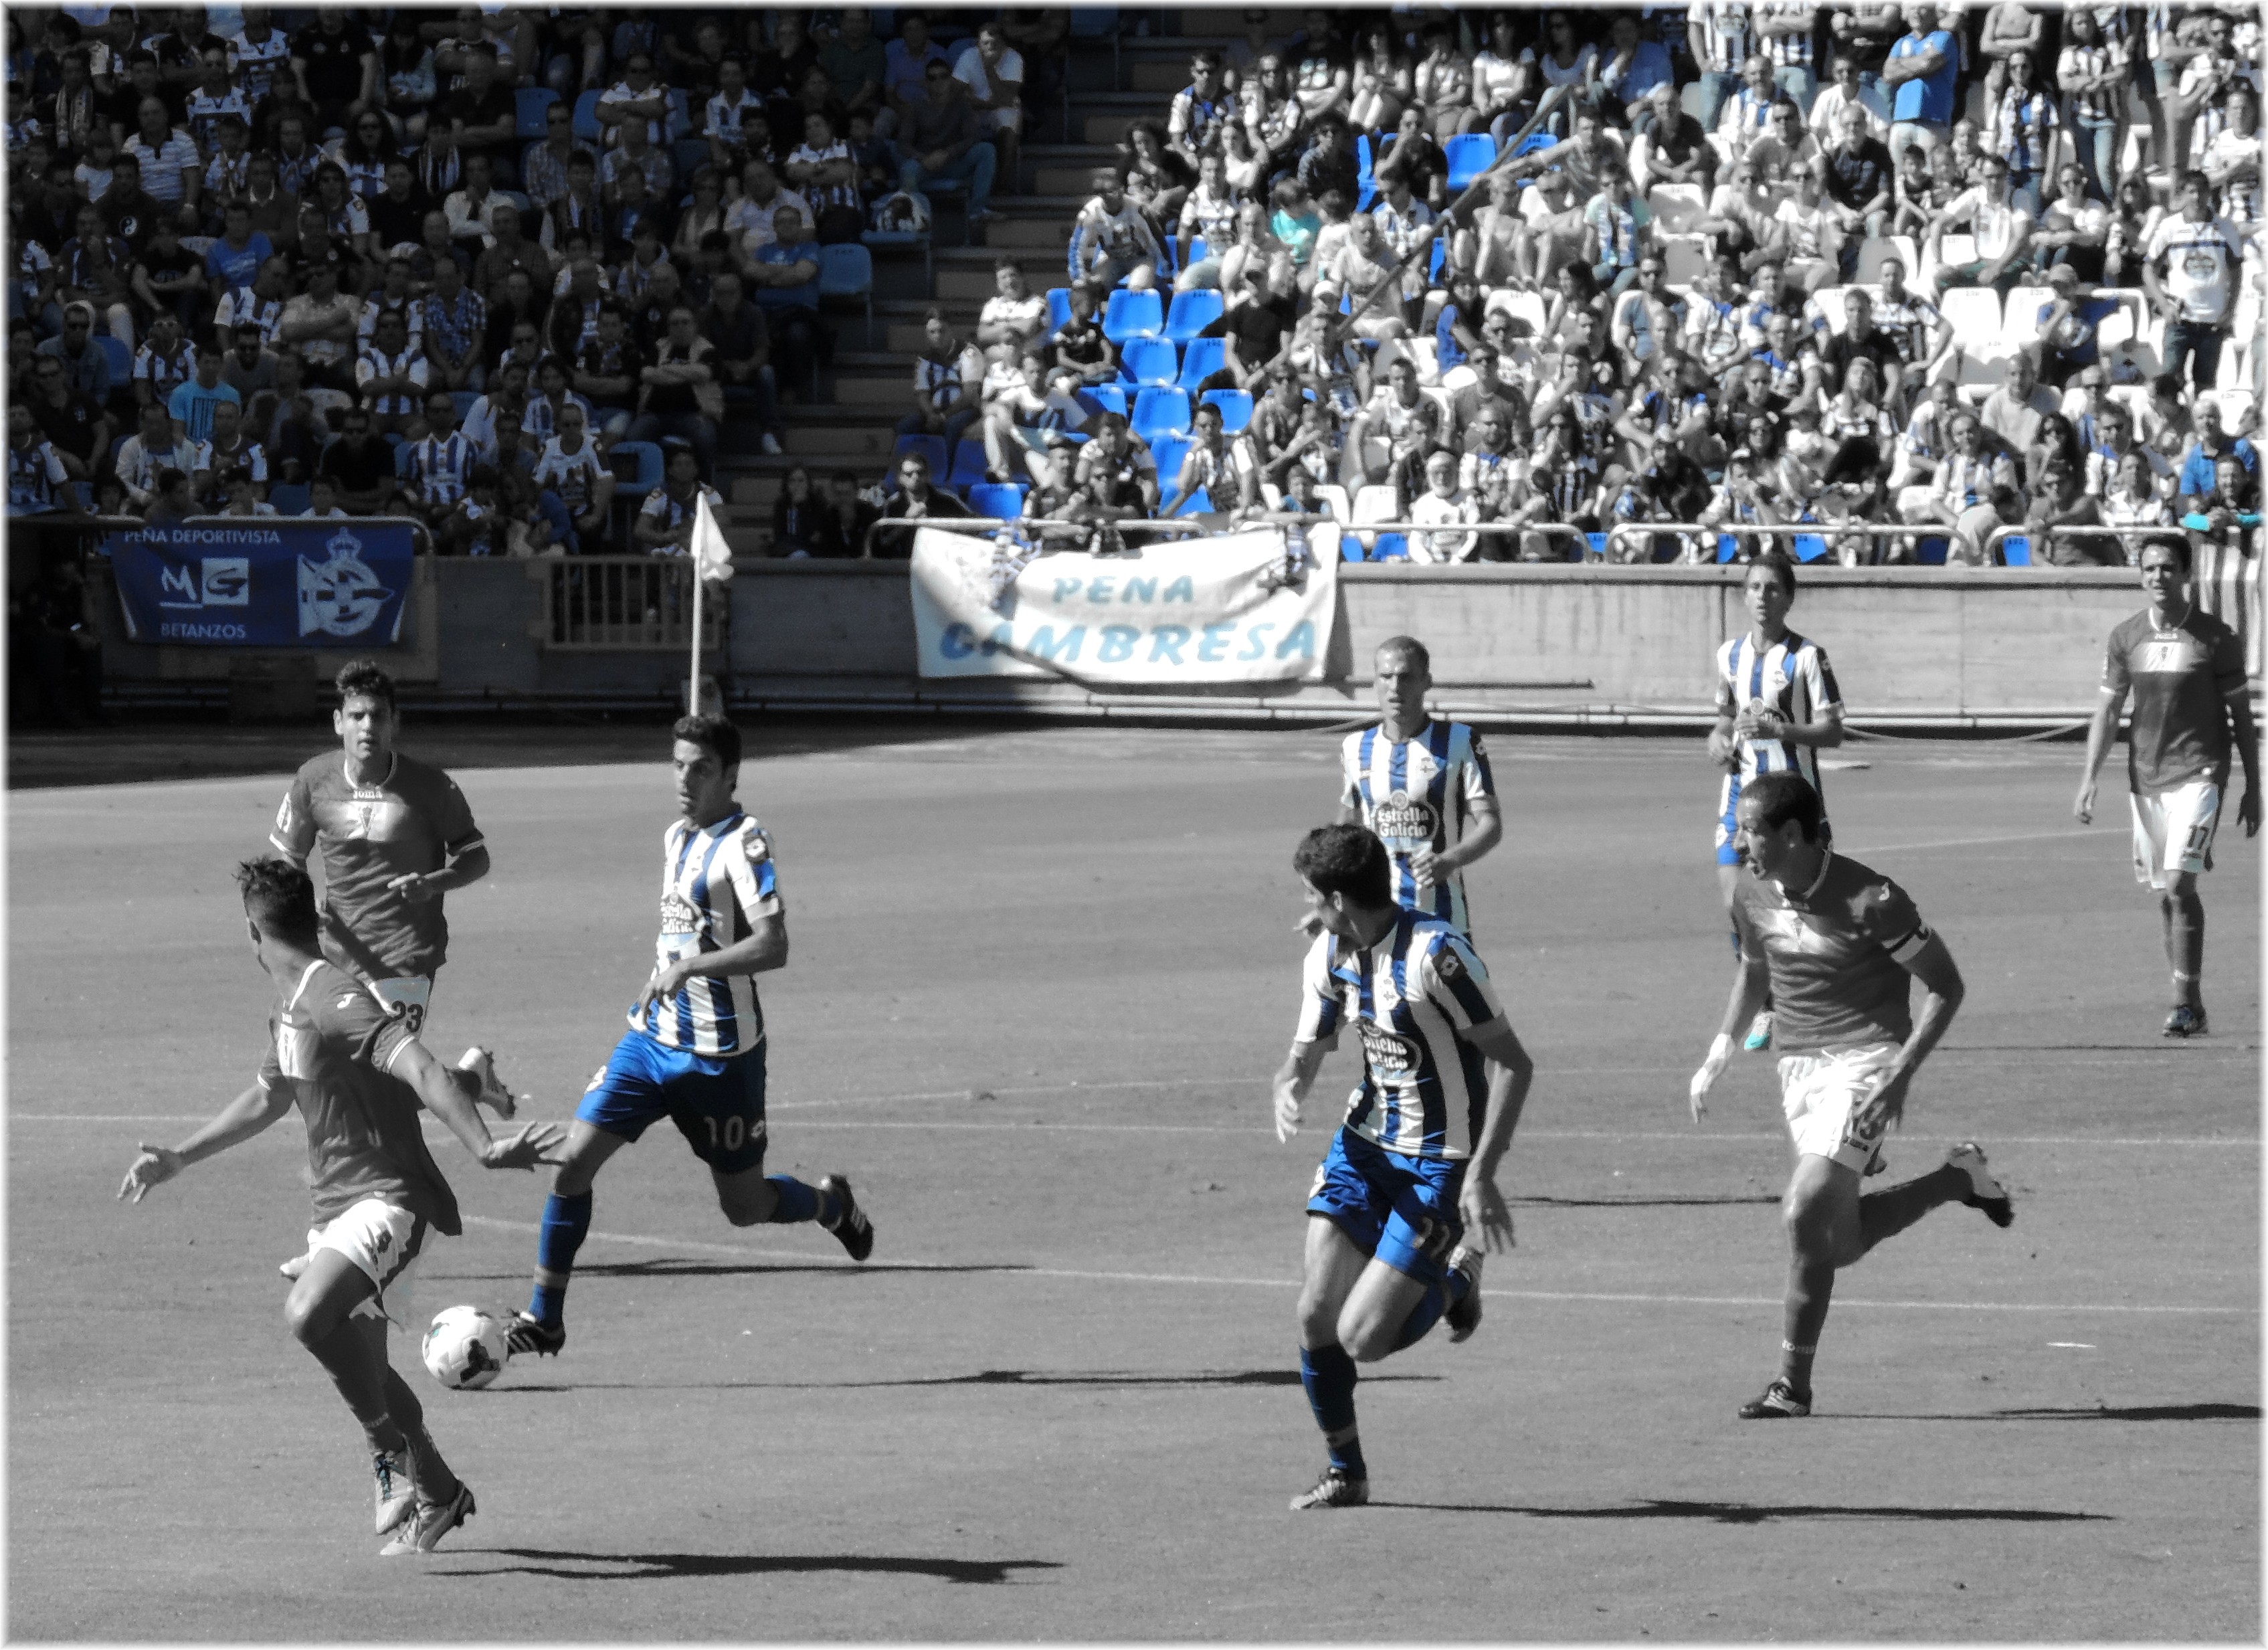
structure, crowd, soccer, musician, stadium, sports, sport venue